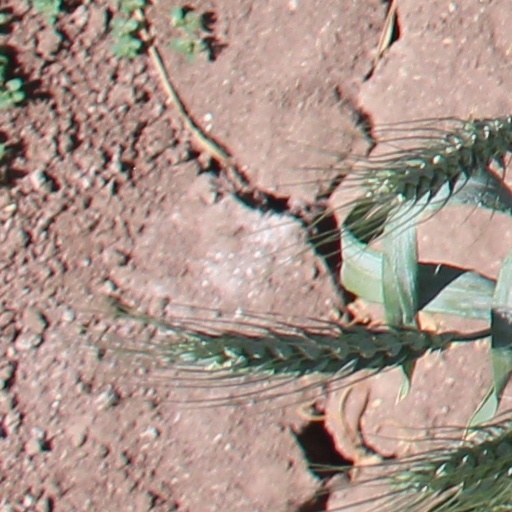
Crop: wheat